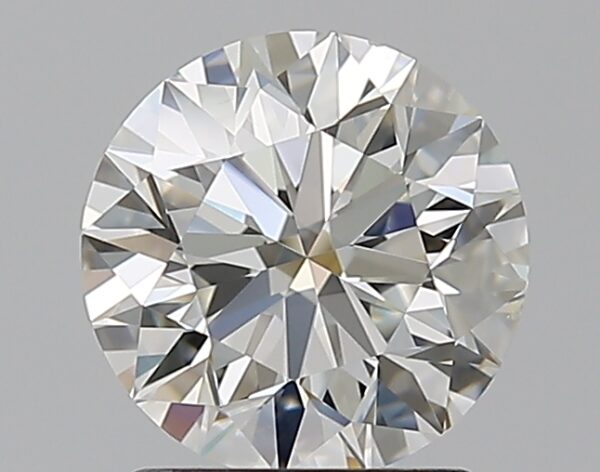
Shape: round
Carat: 1.5
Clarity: VS2
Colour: I
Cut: EX
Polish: EX
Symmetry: EX
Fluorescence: F
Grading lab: GIA
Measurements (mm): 7.25 x 7.3 x 4.58